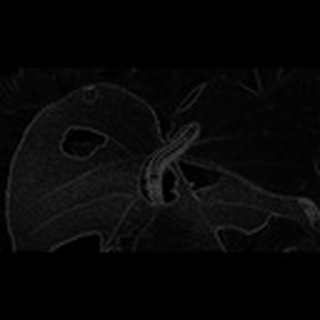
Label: cotton_army_worm